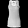
Label: T - shirt / top